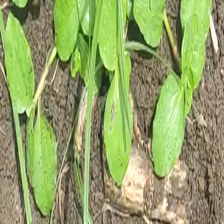
Weed species: Kena_(Commplina_benghalensio)